Kameron Loe

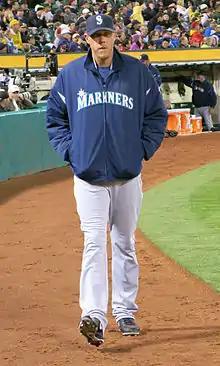
Loe with the Mariners in 2013

Kameron David Loe (born September 10, 1981) is an American former professional baseball pitcher. He played in Major League Baseball (MLB) for the Texas Rangers, Milwaukee Brewers, Seattle Mariners, Chicago Cubs, and Atlanta Braves. At , Loe was one of the tallest players in the long history of the game.